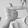
ASL letter: T